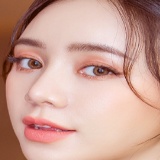
diễn viên Quỳnh Kool